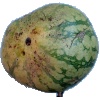
Label: watermelon